Portuguese Romanesque architecture

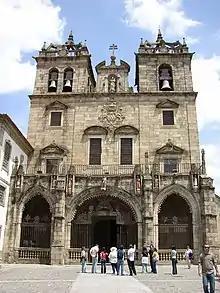
Main façade of Braga Cathedral. The entrance gallery (galilee) with three arches is gothic (end of the 15th century), but the towers and upper storeys are early baroque (17th century).

The Cathedral of Braga was rebuilt in the 1070s by Bishop Pedro and consecrated in 1089, although only the apse was finished at the time. He wished to create a pilgrimage church, with a three aisled nave, an ambulatory and a large transept.